Grasshopper Junction, Arizona

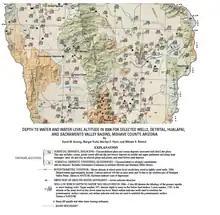
2006 United States Geological Survey of the depth to water and water-level altitude in Grasshopper Junction, Arizona

In December 1975, a marker was erected across from Grasshopper Junction to honor the bicentennial of Chloride.